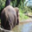
Label: elephant